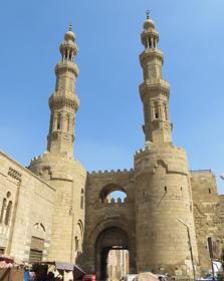
Building: Bab Zuweila
Country: Egypt
Year built: 1092
Gate in the wall of the Old City of Cairo, Egypt Bab Zuweila Bab Zuweila or Bab Zuwayla ( Arabic : باب زويلة ) is one of three remaining gates in the city walls of historic Cairo in Egypt. It was also known as Bawabat al-Mitwali or Bab al-Mitwali . The gate was built in 1092 by the Fatimid vizier Badr al-Jamali . The two minaret towers on top of it were added between 1415 and 1422 as part of the construction of the adjacent Mosque of Sultan al-Muayyad . Today it remains one of the major landmarks of Cairo. Name Its name comes from Bab , meaning "gate", and Zuwayla , a Berber tribe originally from the Fezzan . This name was given because Fatimid soldiers from this tribe were lodged in this area when the gate was first created in 969 during the Fatimid founding of Cairo. In Coptic tradition the name was associated with Biblical Zebulun ( Coptic : ⲍⲉⲃⲩⲗⲱⲛ ). The gate later acquired the popular name Bab al-Mitwali or Bawabbat al-Mitwali. According to art historian Caroline Williams, this name dates from the Ottoman period, while according to Nairy Hampikian the name dates from the 15th century around the time of the construction of the nearby al-Muayyad Mosque , by which time the original association with the Zuwayla tribe in the Fatimid period had faded. The name Mitwali comes from Mitwali al-Qutub, a Muslim saint ( wali ), possibly fictional, who became associated with the area of the gate. Construction and restorations Cairo was founded in 969 to serve as the new capital of the Fatimids right after their successful conquest of Egypt . The original walls of the city and their gates were built in mudbrick . The southern gate was called Bab Zuwayla, also known as Bab al-Qus, and it was originally located at a site about 100 metres (330 ft) north of the current gate, close to the present-day mosque of Sam Ibn Nuh. In 1092, the Fatimid vizier Badr al-Jamali refortified the city with slightly expanded city walls. The southern gate was rebuilt in stone at its current location and today's structure dates from this time. The upper gate was accessed via an L-shaped staircase on its northeast side. After al-Jamali's construction, various other constructions followed around it. A food storage facility called al-Ahra al-Sultaniyya occupied the space on the northwest side of the gate. The al-Salih Tala'i Mosque was built on its south side in 1160. After this, various commercial structures were erected on the north side of the gate, including the Qaysariyyat Sunqur al-Ashqar, the Darb al-Saffira, the Qaysariyyat Raslan, the Qaysariyyat al-Fadil, and two hammams (bathhouses). A drinking trough for animals was also added on the south side of the gate. Mosque of Sultan al-Muayyad , as seen from the minarets on top of Bab Zuwayla. The mosque and the two minarets were built between 1415 and 1422. In 1218, al-Ahra al-Sultaniyya was replaced by a prison known as Shama'il's prison. This prison at one point held the future Sultan al-Mu'ayyad Shaykh , who was imprisoned during the reign of Faraj ibn Barquq and vowed to turn the prison into a religious and educational complex if he ever came to power. In 1408, al-Mu'ayyad built a zawiya (meaning a small prayer room) and sabil (water dispensary) to the south, directly across from the gate, and after winning the Mamluk throne he demolished the prison and replaced it with the large Mosque of al-Mu'ayyad Shaykh between 1415 and 1422. He re-used the two bastions of the gate as bases for two minarets to accompany his mosque, which remain standing today. Inscriptions on the minarets record the name of the craftsman or architect, al-Mu'allim Muhammad ibn al-Qazzaz, and their completion: the western minaret was finished in 1419 and the eastern one in 1420. A new vaulted space was carved out inside the gate's structure in order to accommodate a secondary entrance to the mosque and to house a library ( kitabkhana ). In addition to the mosque, al-Mu'ayyad constructed other commercial structures in the vicinity, including shops inside the gate's passage and along the façade of his mosque, and he attached a residential complex ( tibaq ) to the top of the gate. Illustration by David Roberts circa 1848, showing the white and red stripes formerly painted over the gate The next major changes to the area occurred around 1650 when Radwan Bey constructed a market street (today's al-Khayyamiyya ) and a palatial complex just south of the gate. It may be around this time that the gate was plastered and given white and red stripes, which are visible in old paintings and photos of the gate. During the 18th century, urban and residential construction encroached on the area, covering parts of the old city wall as well as the staircase that led to the upper part of the gate. Among these constructions were two large houses named after al-Alayli and al-Qayati, which stood on the southeast side of the gate. The red and white stripes were probably re-painted before the opening of the Suez Canal in 1869. Sometime between 1860 and 1875, the tops of the minarets collapsed, while in 1880 a flat stone lintel beneath the arch of the gateway was destroyed in order to make room for the mahmal procession. View of street to the east of Bab Zuwayla in 1867, with the old houses of al-Alayli, al-Qayati and others visible on the right From the 1880s onward, the newly created Comité de Conservation des Monuments de l'Art Arabe (charged with conservation and restoration of the city's Islamic-era monuments) began a series of works to restore the gate and the nearby mosques. These works also cleared or moved many of the urban structures that had encroached on the gate over the previous centuries. The most recent major restoration was carried out between 1999 and 2003 by the American Research Center in Egypt . During this work, the base of the gate and its doors were excavated, as the ground level has risen nearly two metres since the Fatimid period. Historical uses The gate also served as a venue for public executions and the heads of executed criminals or political enemies were often put on display on spikes above the gate. One such occurrence was in 1260, when the Mongol leader Hulagu was preparing to attack Egypt and sent six messengers to the Mamluk ruler Qutuz in Cairo, demanding his surrender. Qutuz responded by killing the six envoys, halving them at the waist, and displaying their heads on Bab Zuweila. The Mamluks went on to confront and defeat the Mongols at the Battle of Ain Jalut . The last Mamluk sultan, Tuman Bay II , was hanged here in 1517 on the orders of Selim II after the Ottoman conquest of Egypt . The gate was still used as a place of execution in the time of Muhammad Ali in the early 19th century. In the early Mamluk period , sultans would sit on the platform above the gate to watch the procession carrying the mahmal (ceremonial palanquin ) as part of the annual pilgrimage ( hajj ) to Mecca . On a daily basis, drummers would also be positioned on this platform and would play their drums whenever an important Mamluk amir (commander) entered the city. At some point, a tradition developed whereby the gate also became a religious site associated with Mitwali al-Qutub, an imaginary Muslim saint ( wali ) whose name also became the popular name of the gate. Local people came to pray here for the saint's intercession in times of need. They would hang hair, a piece of clothing, or some other item on the doors of the gate in order to supplicate for Mitwali's assistance against sickness. Architecture The gate's design resembles Bab al-Futuh to the north, consisting of two semi-circular bastion towers with an arched passage between them, built in stone. A platform and a vaulted loggia sits atop the structure. The inner sides of the towers, on either side of the entry archway, are decorated with blind multilobed arches . Such arches existed in western Islamic architecture and may reflect the influence of North African craftsmen that the Fatimids brought east with them when they took over Egypt. The massive doors of the gate are made of wood and each door leaf weighs about three and a half tons. The former lintel of the gate's archway, rediscovered during the restoration works of 1999–2003, was a spoliated stone block from the Pharaonic era , originally from the Temple of On in Heliopolis . The original inscriptions on the gate have not survived intact. Only one partially-preserved inscription in Kufic Arabic can be seen, above the main archway. It contains the shahada in its Shi'i form, which translates as: "In the name of Allah the Beneficent, the Merciful. There is no deity other than God alone, He has no associate. Muhammad is the messenger of God, ‘Ali is the friend of God. May God bless them both, and the Imams, and all their progeny." This is then followed by the Throne Verse of the Qur'an . The Shi'i wording is indicative of the Fatimid period and the full inscription was probably similar to those of the contemporary Bab al-Futuh and Bab al-Nasr gates. On the inside, the gate's passageway is covered by a dome with pendentives . On the east side of the passage (on the right when entering the city) is a large niche covered by a semi-dome with two decorative squinches carved with shell motifs. On the west side is a large opening with an iron grille and a muqarnas cornice above, which dates to the modifications made under Mamluk sultan al-Mu'ayyad . The design of the gate, and of Badr al-Jamali's fortifications in general, appears to come from Byzantine and/or northern Syrian influences. The Mamluk-era historian al-Maqrizi states that the three surviving gates of this period (Bab Zuwayla, Bab al-Futuh, and Bab al-Nasr) were designed by three Christian monks from Edessa (present-day Urfa in Turkey). Creswell believed that it reflected Armenian influences due to Badr al-Jamali's Armenian ethnicity, but no surviving examples of Armenian architecture can confirm this. Archway of the gate One of the decorative multilobed arches carved into the sides of the gate's bastions The domed passage of the gate Niche on the east side of the gate's passage Opening on the west side of the gate's passage Hall and exhibition space inside the western bastion Platform and loggia above the gate Detail of one of the minarets above the gate See also Gates of Cairo Citations